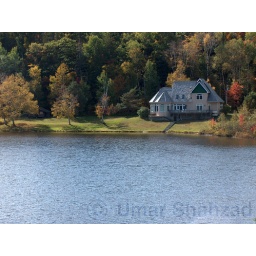
a house by the lake